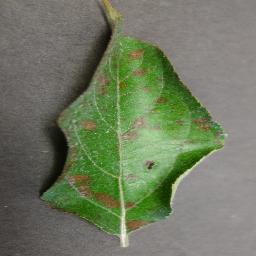
Label: Apple___Cedar_apple_rust